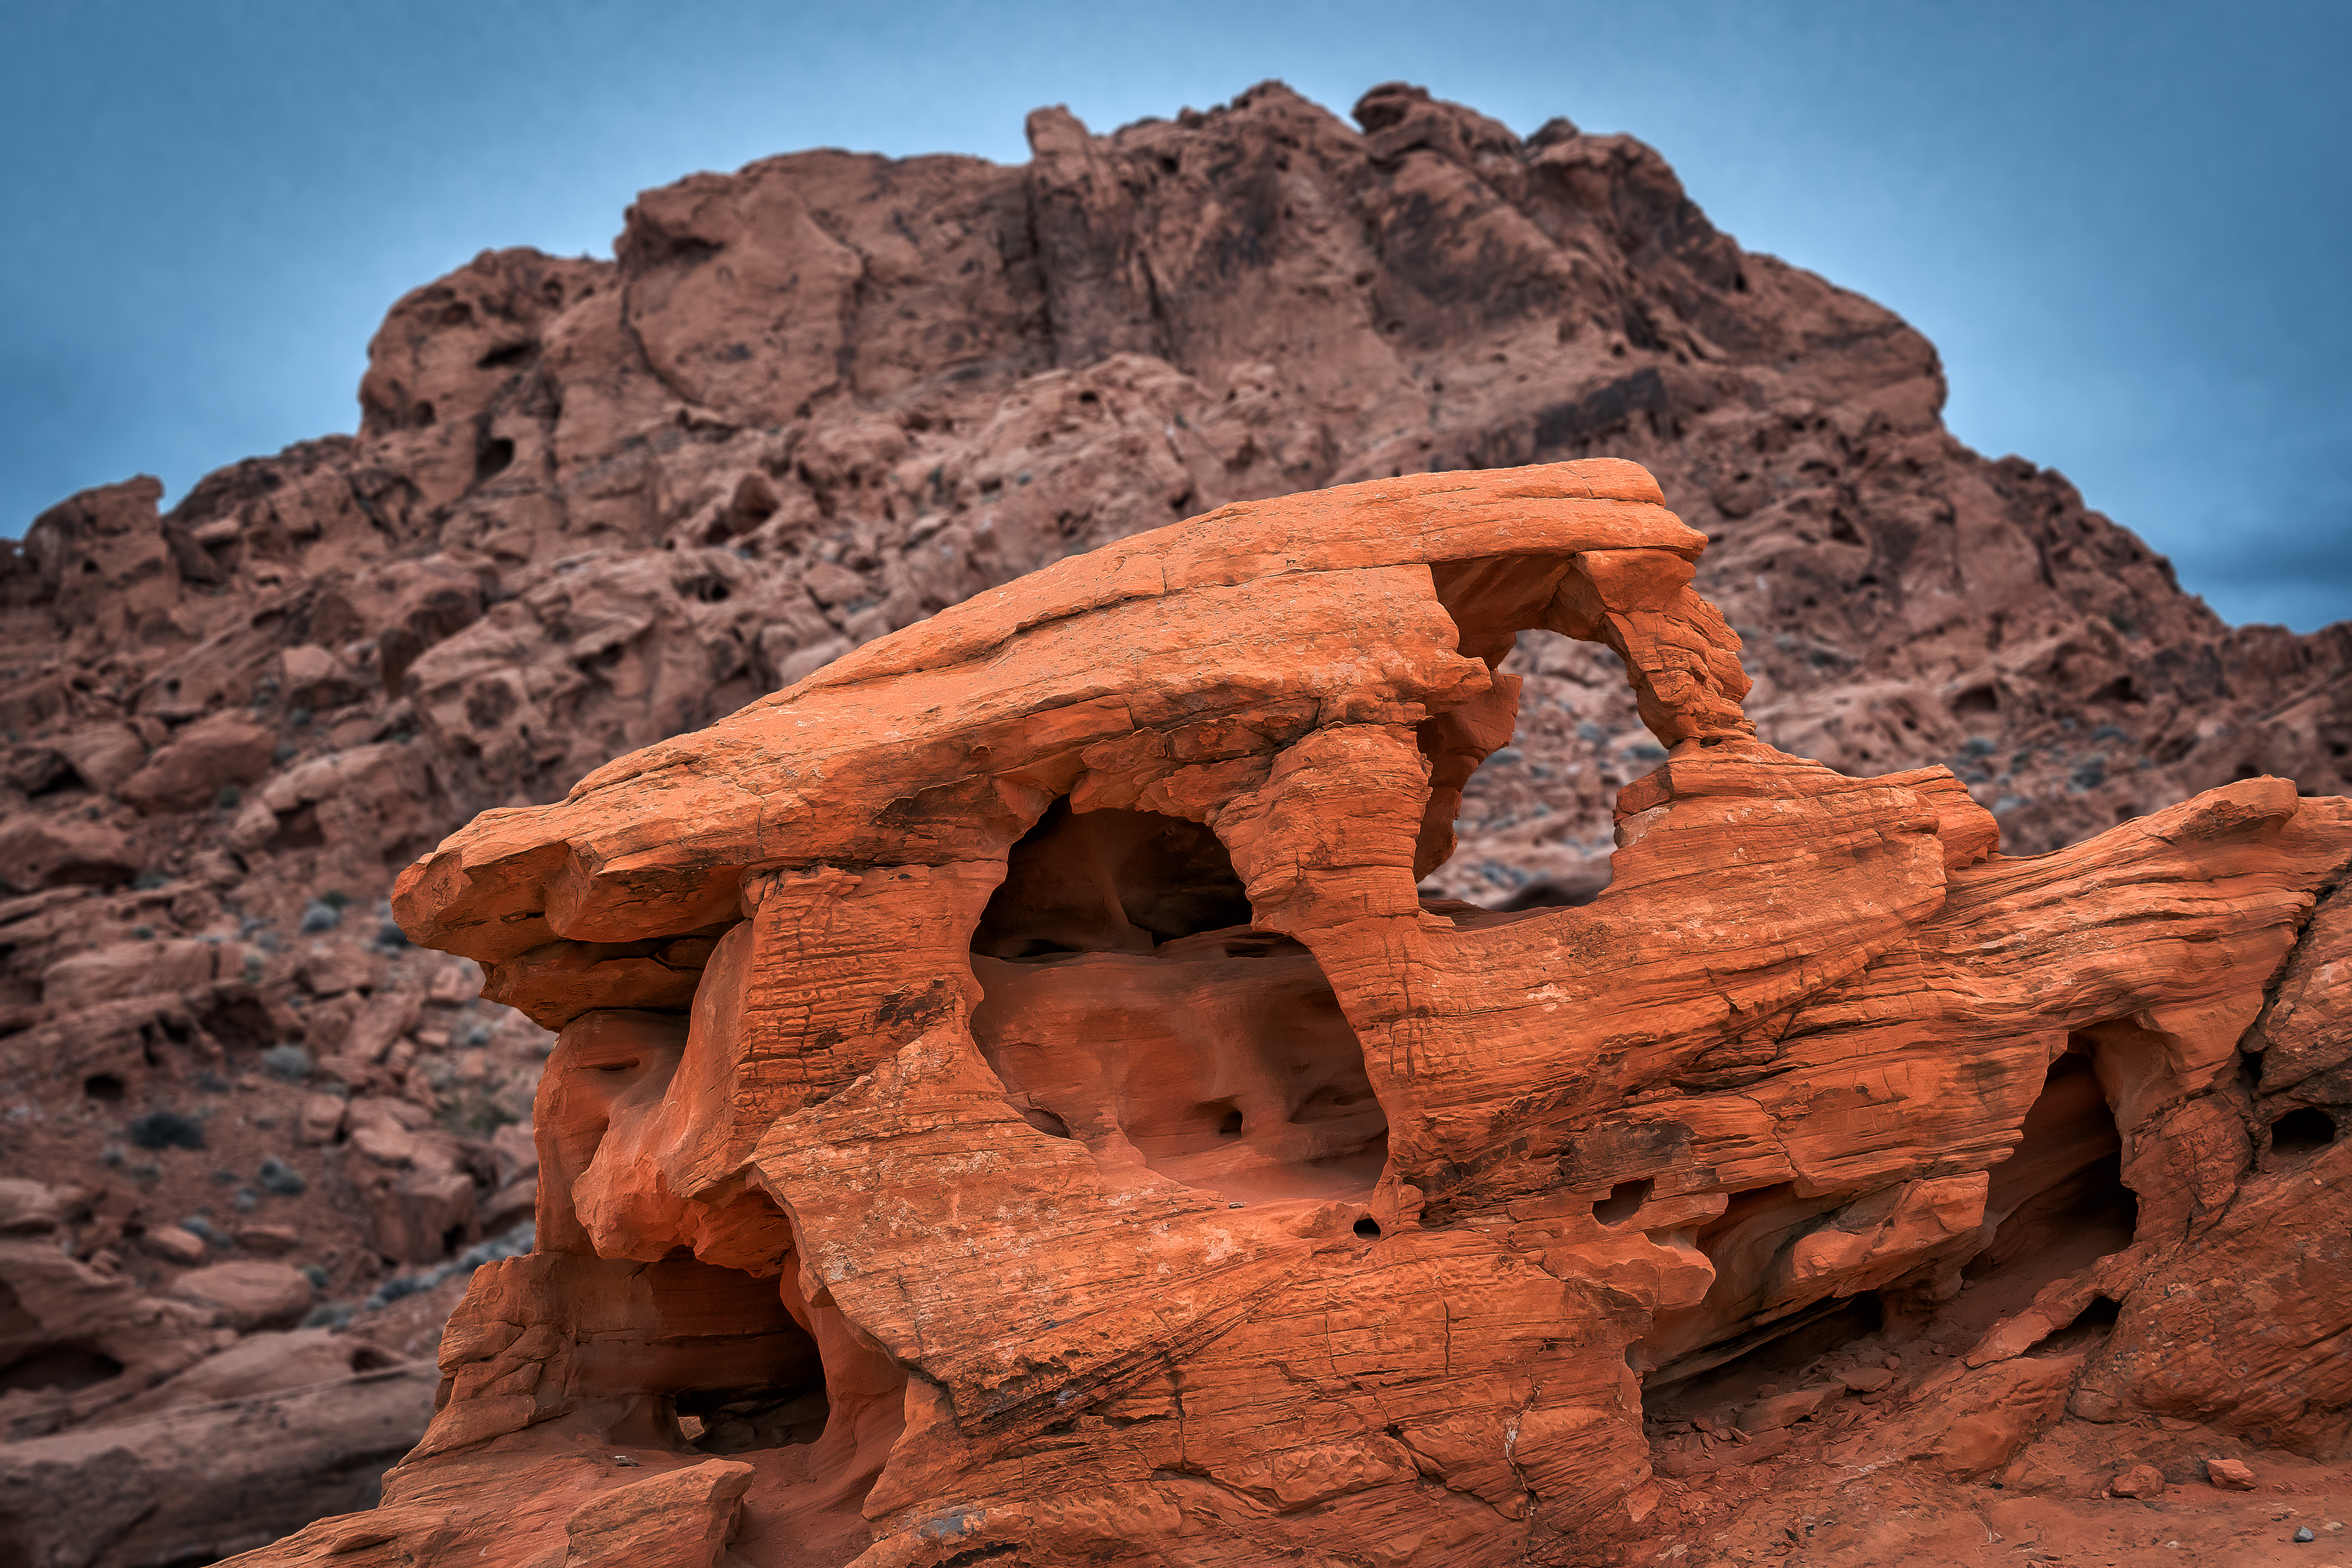
geotagged, nevada, overton, Stewarts Point, united states, usa, a6500, barren, Clark County, Clark County Nevada, Clark County NV, desert, desolate, isolated, landscape, National Natural Landmark, nature preserve, Nevada Division of State Parks, Nevada Scenic Byway, Nevada State Park, Nevada Tourism, Overton Nevada, Public Recreation, Red Sandstone Formations, remote, rocks, scenic, sightseeing, sony, SONY a6500, SONY Alpha 6500, sony mirrorless, state park, tourism, tourist attraction, travel, travel photography, Vacation Photo, valley of fire, Valley of Fire Road, valley of fire state park, rock, badlands, sky, formation, arch, geology, national park, canyon, butte, bedrock, natural arch, outcrop, mountain, escarpment, wadi, batholith, igneous rock, historic site, boulder